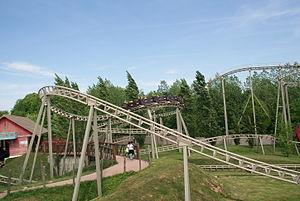
Parc du Bocasse - Bocasse Express
Soquet SA est une société anonyme créée dans les années 1970. Il s’agit d’un constructeur français d’attractions notamment spécialisé dans la fabrication de manèges sur rail comme les montagnes russes. Elle rénove aussi de nombreux manèges.
Alton Towers ouvert au public le 4 avril.
Le Bocasse est une commune française située dans le département de la Seine-Maritime en région Normandie.